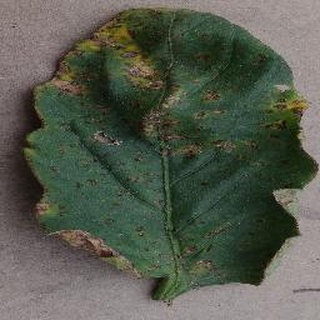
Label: tomato_bacterial_spot